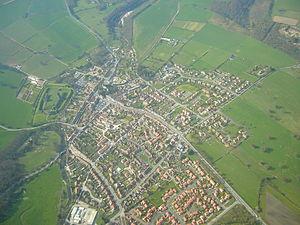
Helmsley est un village et une paroisse civile du district de Ryedale du Yorkshire du Nord, en Angleterre. Il est situé sur la rivière Rye, sur la route A170, à l'est de Thirsk et à l'ouest de Pickering.